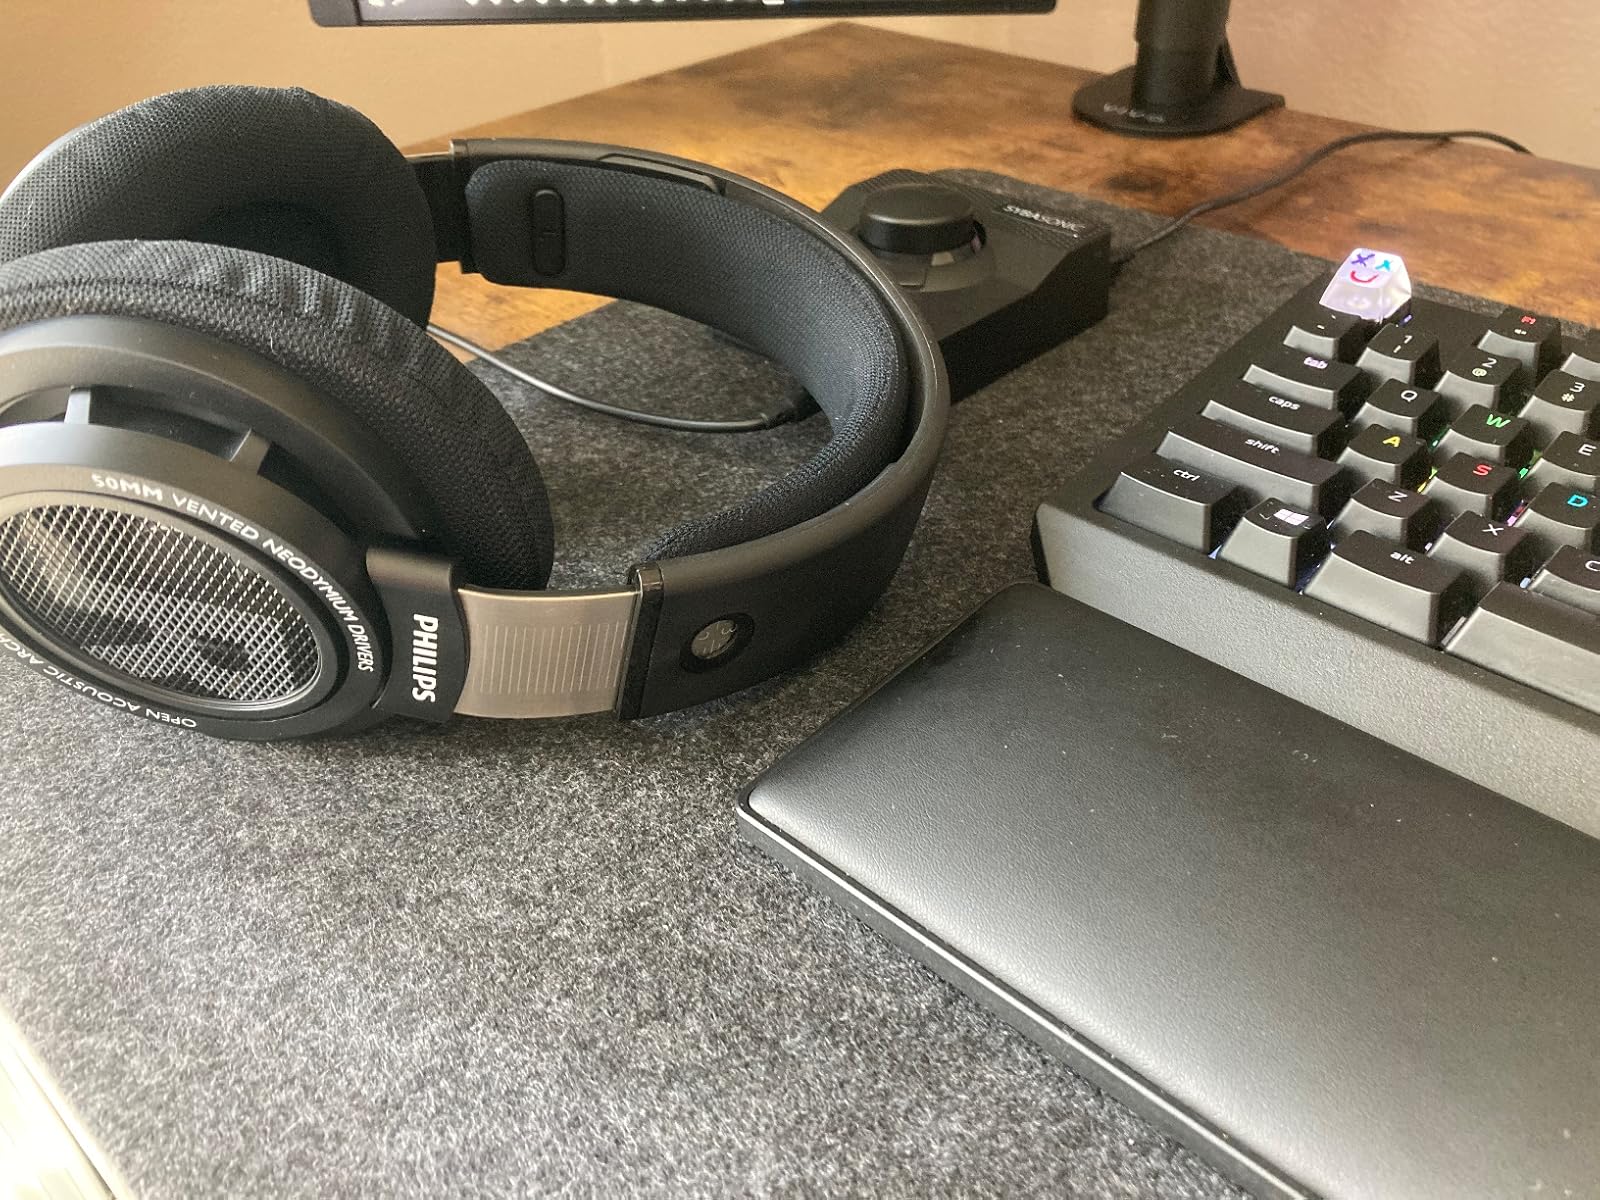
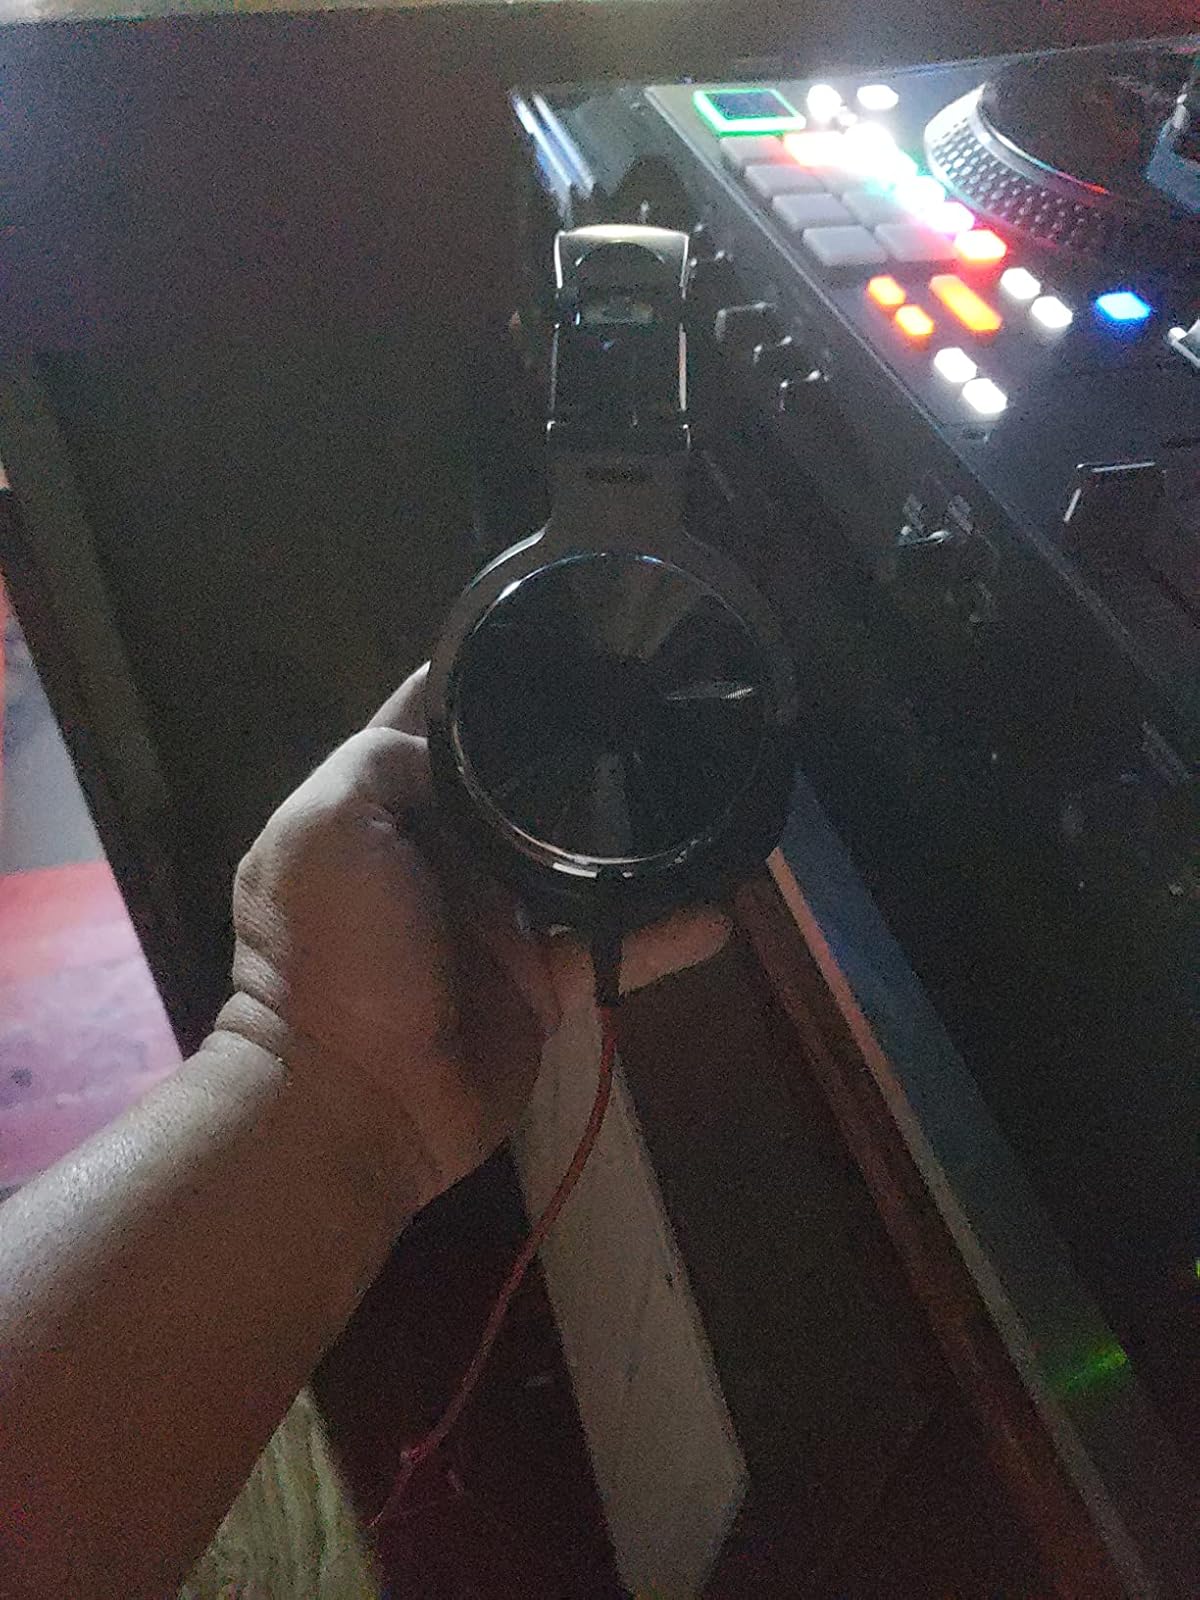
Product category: headphones
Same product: no